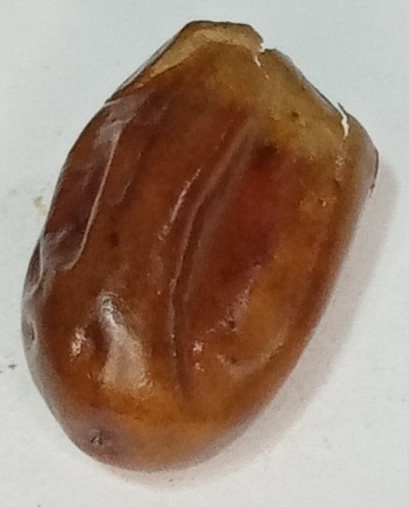
Variety: fasli-toto
Size: large
Grade: grade-1